IBM document processors

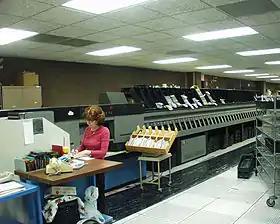
Sorter operator updates information at the CPCS terminal on an IBM 3890 Document Processor

Announced by IBM in July 1949, the IBM 802 is a proofing machine that could sort, list, prove and endorse checks and sort them into 24 pockets. It was withdrawn on June 28, 1965.